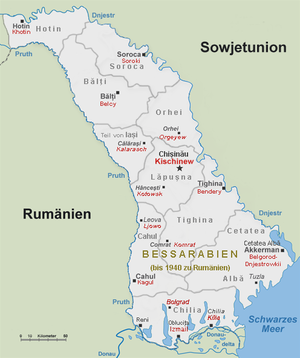
Bessarabien / Historie
Bessarabien 1940.
Bessarabien er et geografisk område i Sydøsteuropa mellem floderne Prut og Dnestr på i alt ca. 44.000 km2. Den centrale del udgør Moldova, mindre områder i nord og syd hører til Ukraine. Området skråner ned mod Sortehavet, som danner grænsen i syd.